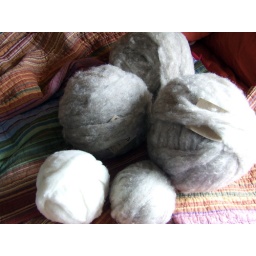
Bad picture. The white ball in front is Merino, the rest is super soft gray shetland.